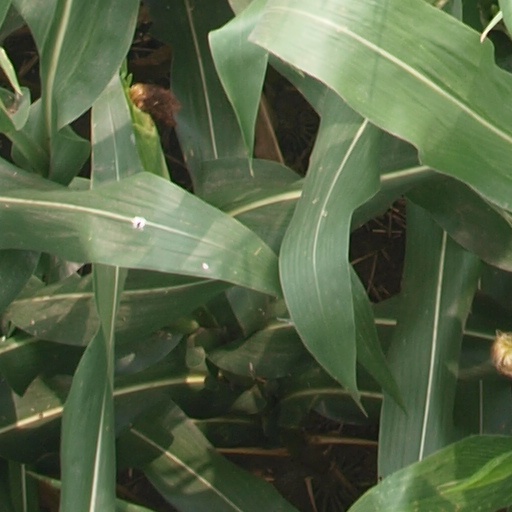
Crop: maize; corn